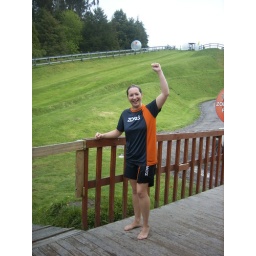
Me after rolling down the hill in the Zorb ball